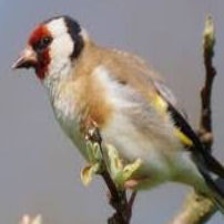
Species: EUROPEAN GOLDFINCH
Scientific name: CARDUELIS CARDUELIS
ImageNet parent category: goldfinch